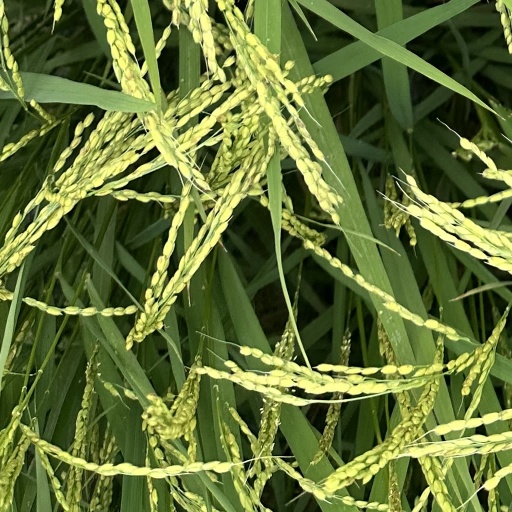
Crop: rice